Loretta Kelley

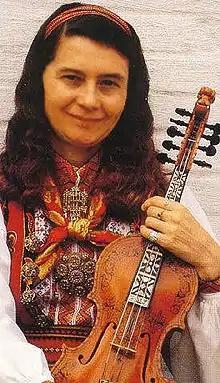
Loretta A. Kelley with her Norwegian Hardanger fiddle made by Hauk Buen, Norway

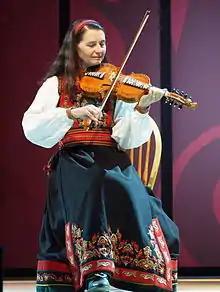
Loretta A. Kelley, winner of class D, National Hardanger Fiddle Contest 2011 in Seljord, Telemark county, Norway.

Loretta A. Kelley is an American Hardanger fiddle player. She is President of The Hardanger Fiddle Association of America, and is described by her recording company as the foremost Hardanger fiddle player in the U.S.